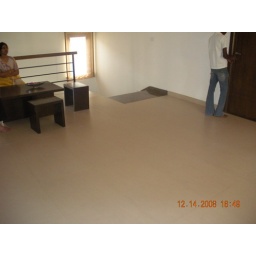
1st floor sitting area with staircase landinh and railing in back ground